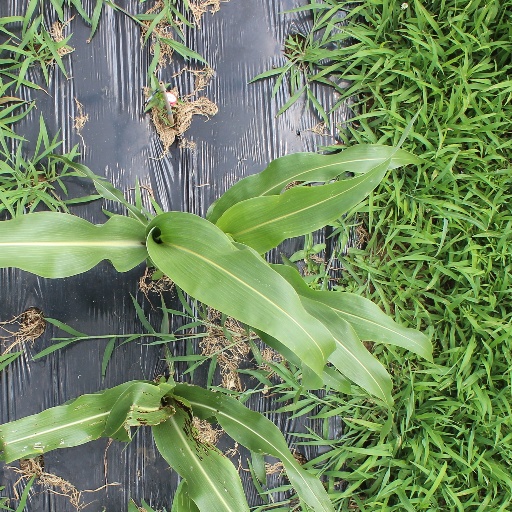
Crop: sorghum